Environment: real
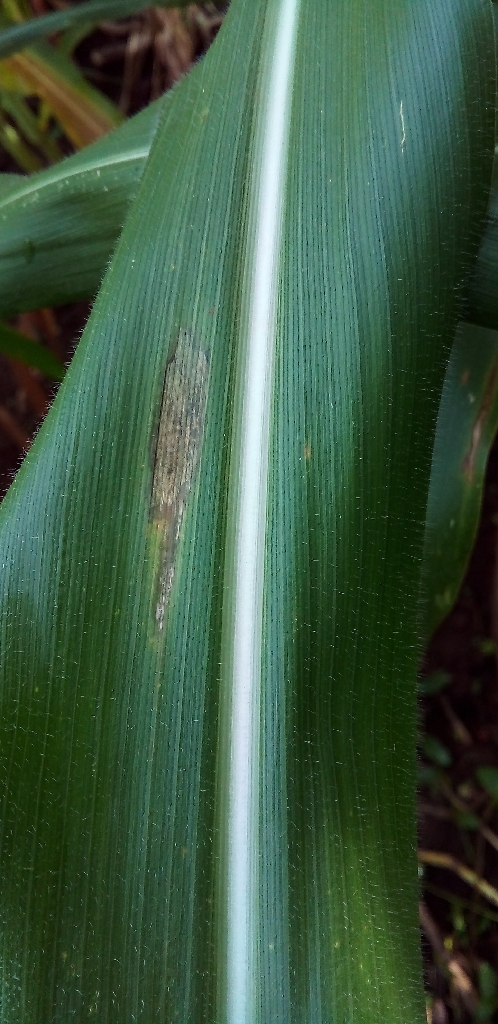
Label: northern_corn_leaf_blight